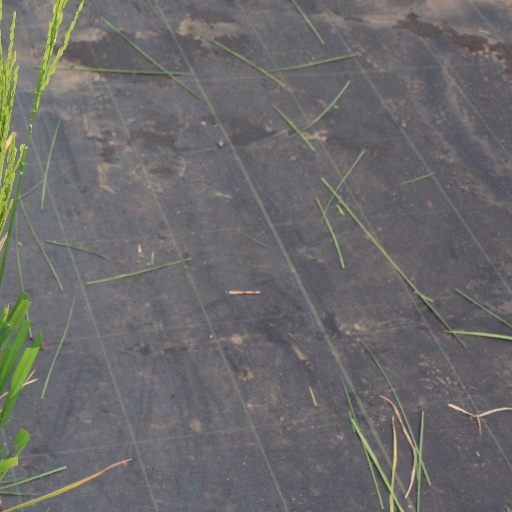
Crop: rice